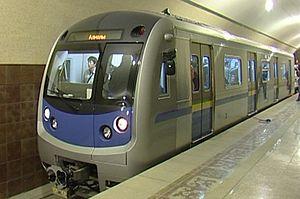
Le métro d'Almaty est un système de transport rapide à Almaty.
Almaty, appelée Alma-Ata pendant la période soviétique, est la principale ville du Kazakhstan et son ancienne capitale, de 1929 à 1997.